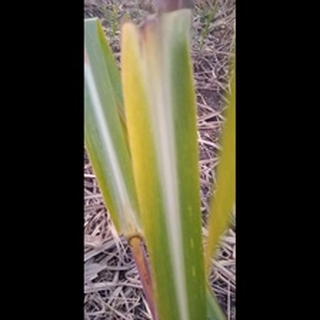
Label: sugarcane_yellow_leaf_disease